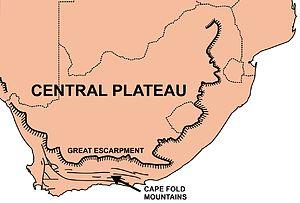
L'Afrique du Sud occupe toute la partie australe de l'Afrique. Son littoral couvre plus de 2 850 km allant de la frontière désertique avec la Namibie sur l'Océan Atlantique à l'ouest, jusqu'à la frontière avec le Mozambique sur l'Océan Indien au nord-est. La zone côtière inférieure est étroite sur une grande partie de cette surface, cédant la place à un escarpement montagneux qui sépare la côte du plateau élevé. À certains endroits, notamment dans la province du KwaZulu-Natal, à l'est, une plus longue distance sépare la côte de l'escarpement. Bien que la majeure partie du pays soit classée comme semi-aride, le climat et la topographie varient considérablement.